Infra-Red (Placebo song)

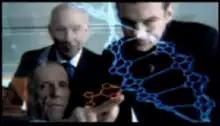
Screenshot from 0:59s

The music video features businessmen apparently conspiring against the public. They observe a computer disk containing a graphic of a DNA molecule with a hazardous ligand. Meanwhile, a group of ants interfere with their computer equipment. A character, identified as a corporate executive president, gives a press conference with the help of a computerized prompter, but the ants' interference causes the prompter to say "I lied to you. We are the enemy", which the president reads.